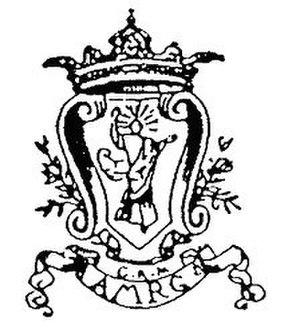
Les Clercs réguliers mineurs sont des clercs réguliers de droit pontifical.